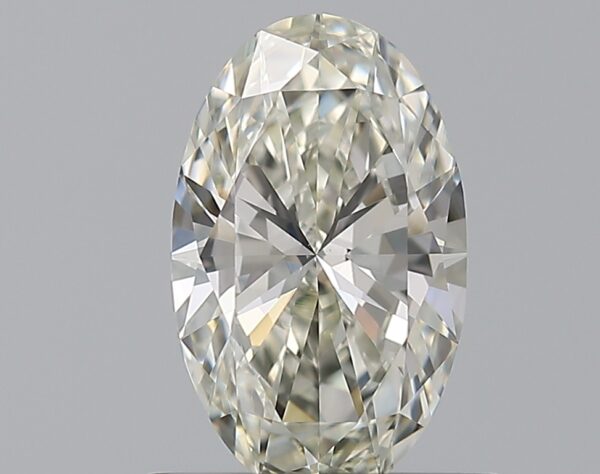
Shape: oval
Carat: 0.7
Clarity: VS1
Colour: J
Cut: EX
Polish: EX
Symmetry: VG
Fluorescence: M
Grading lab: GIA
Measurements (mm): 7.84 x 4.8 x 2.86